George III

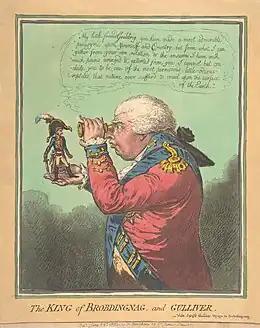
A span-high Napoleon stands on the outstretched hand of a full-size George III, who peers at him through a spy-glass.

The American War of Independence was the culmination of the civil and political American Revolution. In the 1760s, a series of acts by Parliament was met with resistance in Britain's Thirteen Colonies in America. In particular they rejected new taxes levied by Parliament, a body in which they had no direct representation. The colonies had previously enjoyed a high level of autonomy in their internal affairs and viewed Parliament's acts as a denial of their rights as Englishmen. Armed conflict began between British regulars and colonial militiamen at the Battles of Lexington and Concord in April 1775. The Second Continental Congress sent petitions to the Crown for intervention with Parliament, but the King and Parliament ignored them. George declared the American leaders to be traitors and a year of fighting ensued. Thomas Paine's book "Common Sense" referred to George III as "the Royal Brute of Great Britain".